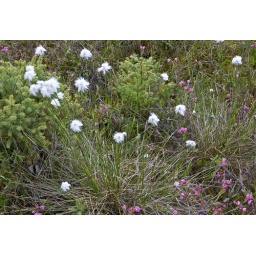
taken in big bog recreation area north of red lake mn.